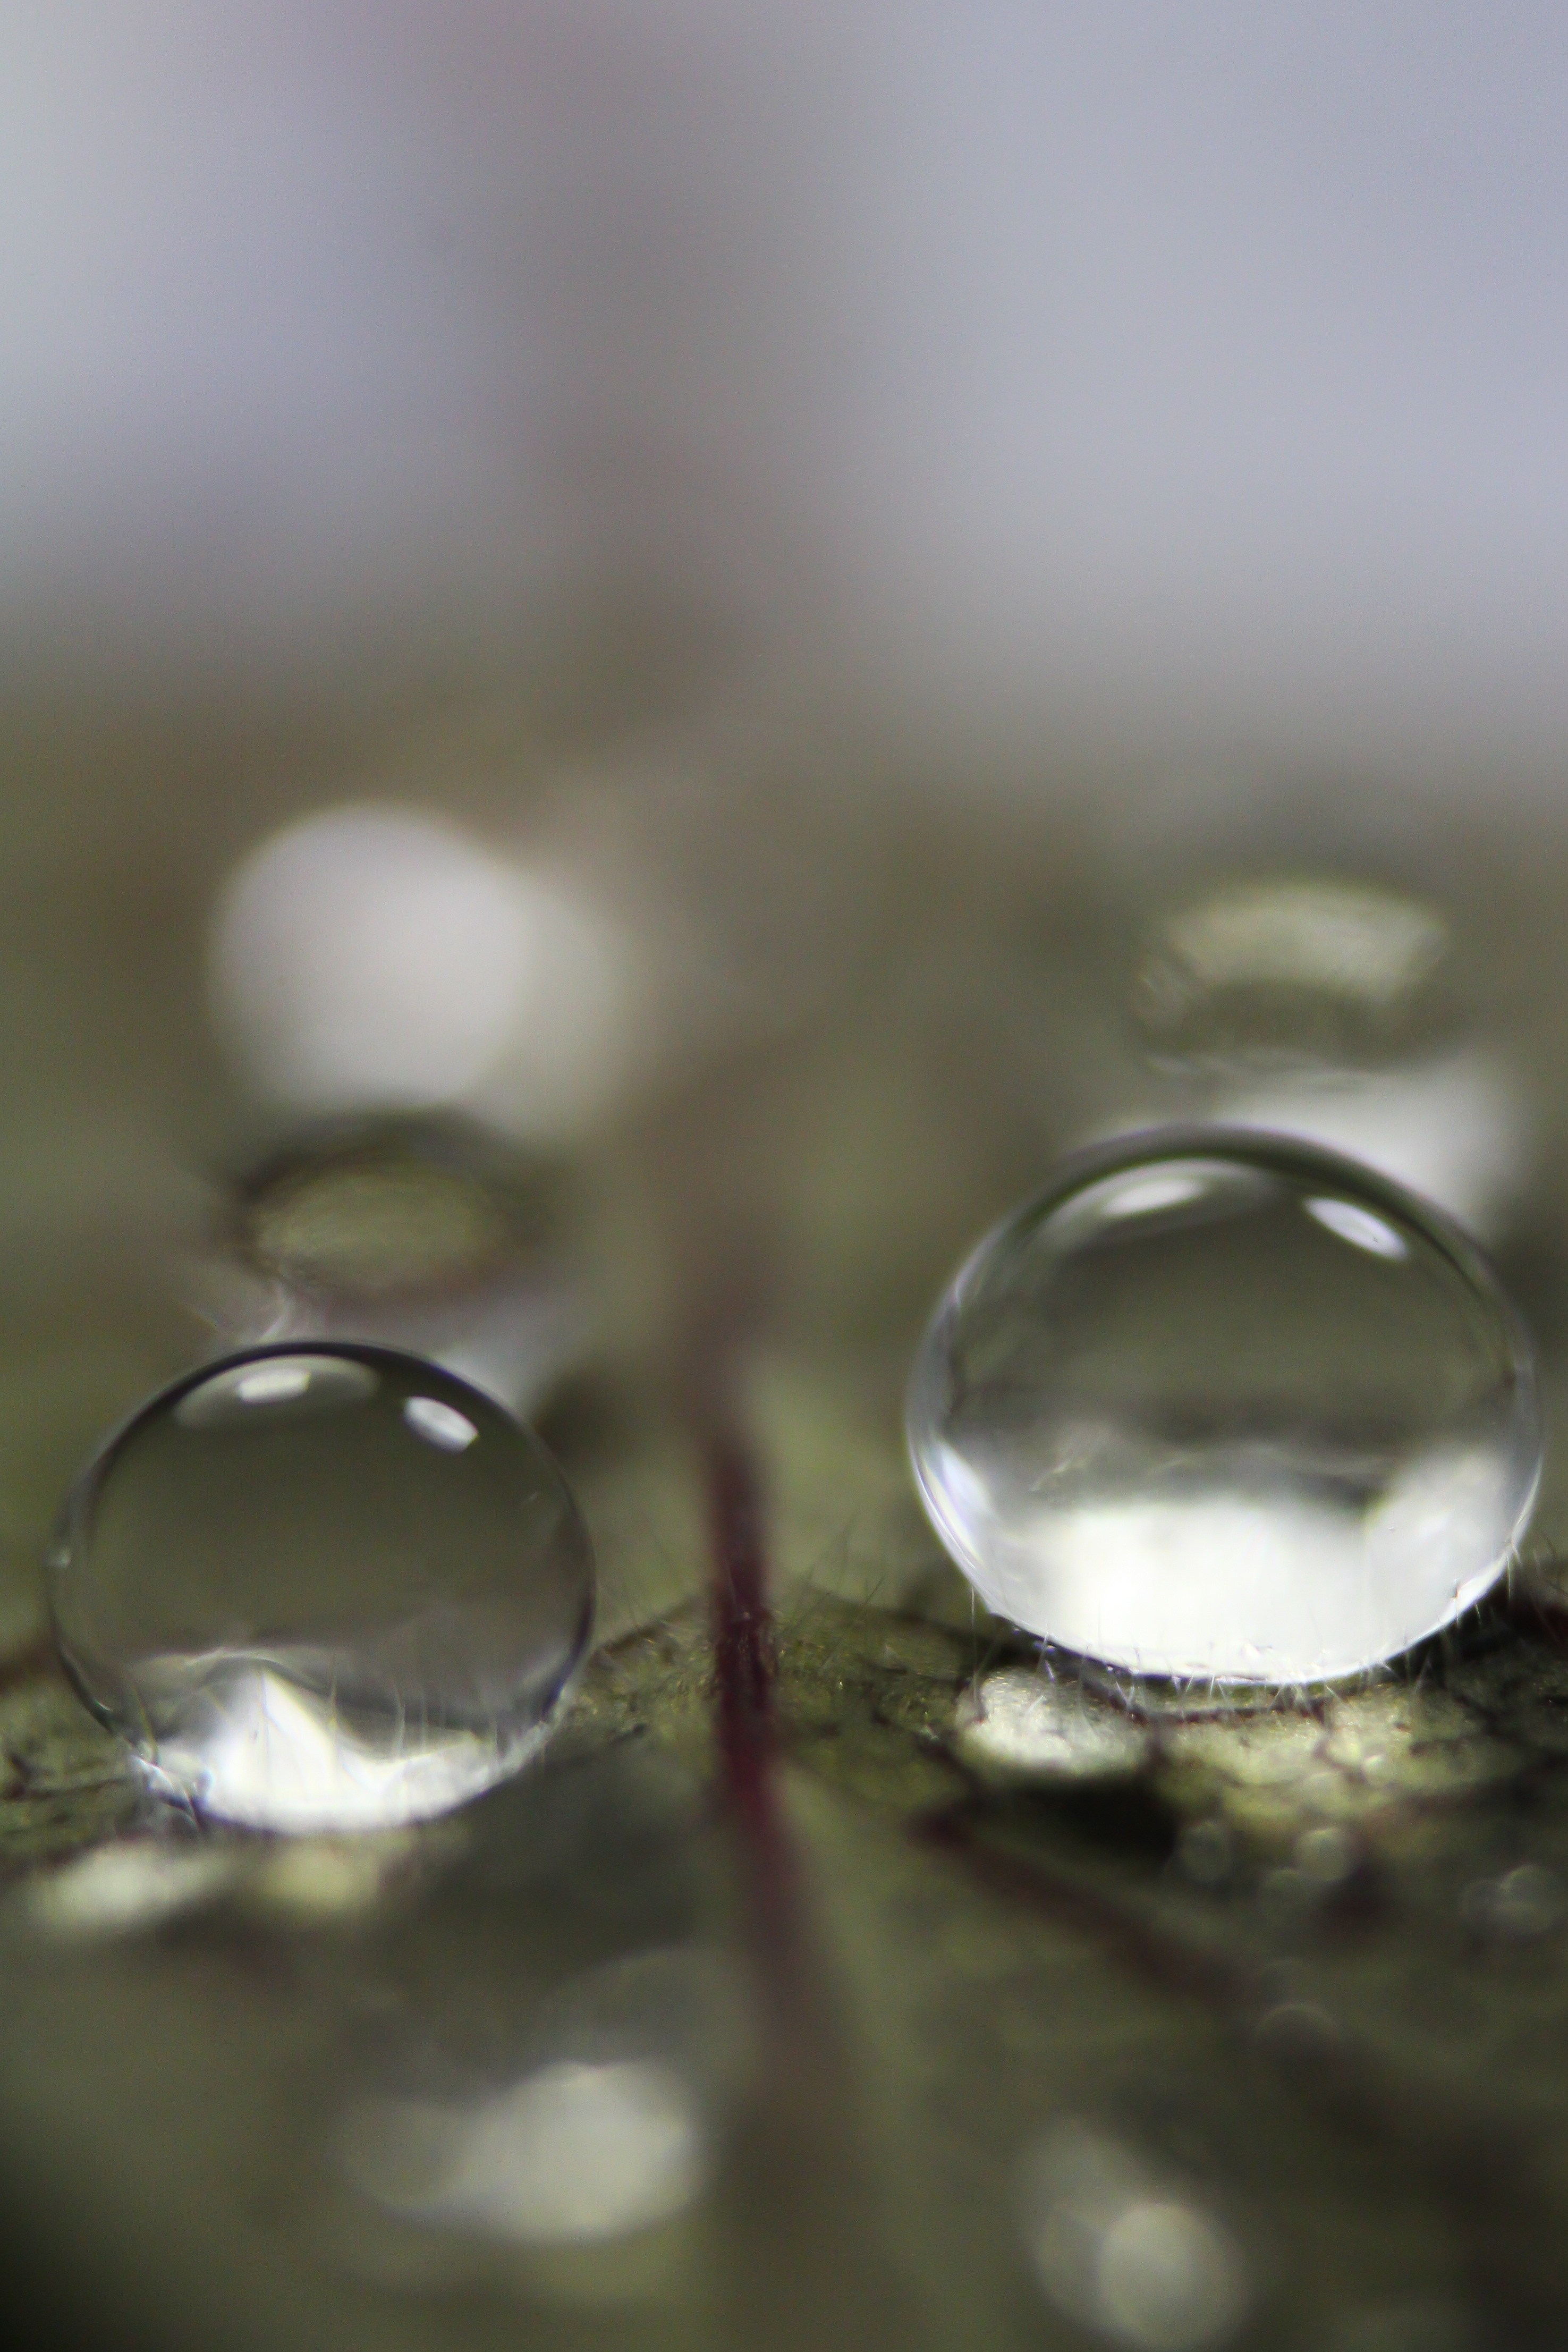
sea, tree, water, nature, outdoor, rock, ocean, droplet, drop, liquid, light, sun, sunrise, sunset, photography, sunlight, wave, glass, wet, land, motion, clear, environment, twilight, reflection, relax, splash, macro, natural, fresh, clean, drink, leisure, lighting, holding, ocean wave, eco, close up, wine glass, transparent, l, ball, joy, crystal, body, pure, macro photography, water droplets, stemware, happy girl, primosten, happy woman, how to, liquid bubble